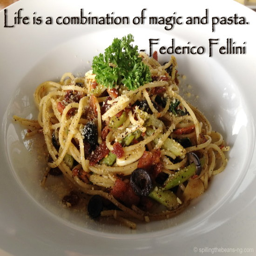
life is a combination of magic and pasta .